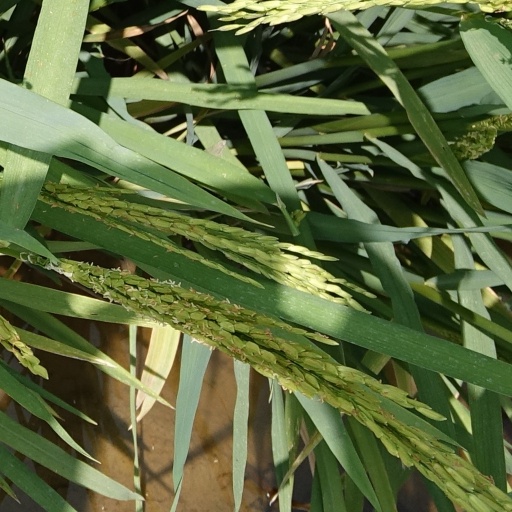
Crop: rice